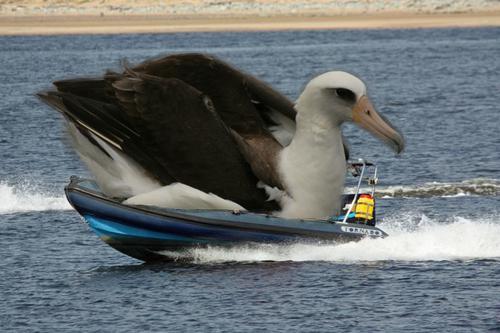
Bird species: Laysan_Albatross
Bird type: waterbird
Background: water